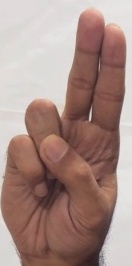
ASL sign: U